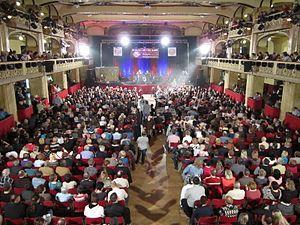
Le palais Lucerna est un bâtiment pragois de style Art Nouveau et Moderniste se trouvant dans la Nouvelle ville de Prague. Depuis le 1ᵉʳ juillet 2017, il s'agit d'un monument culturel national de la République tchèque.